Perico Sambeat

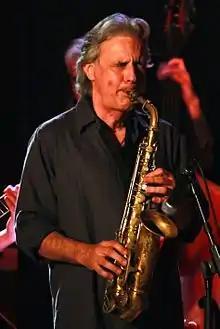
Perico Sambeat, 2012

Initially training as a classical flute player, Sambeat began playing the saxophone in 1980. In 1982, he moved to Barcelona and started to concentrate on the saxophone full-time.